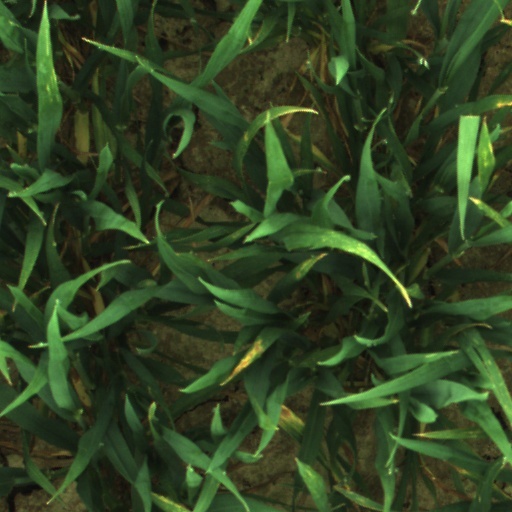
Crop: wheat